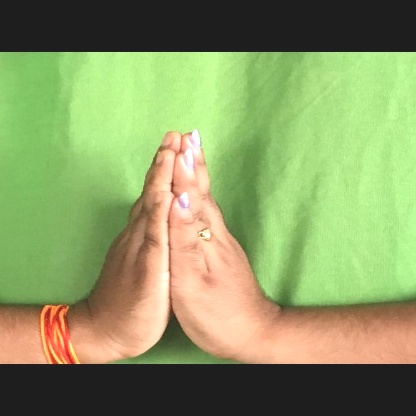
Mudra: Anjali